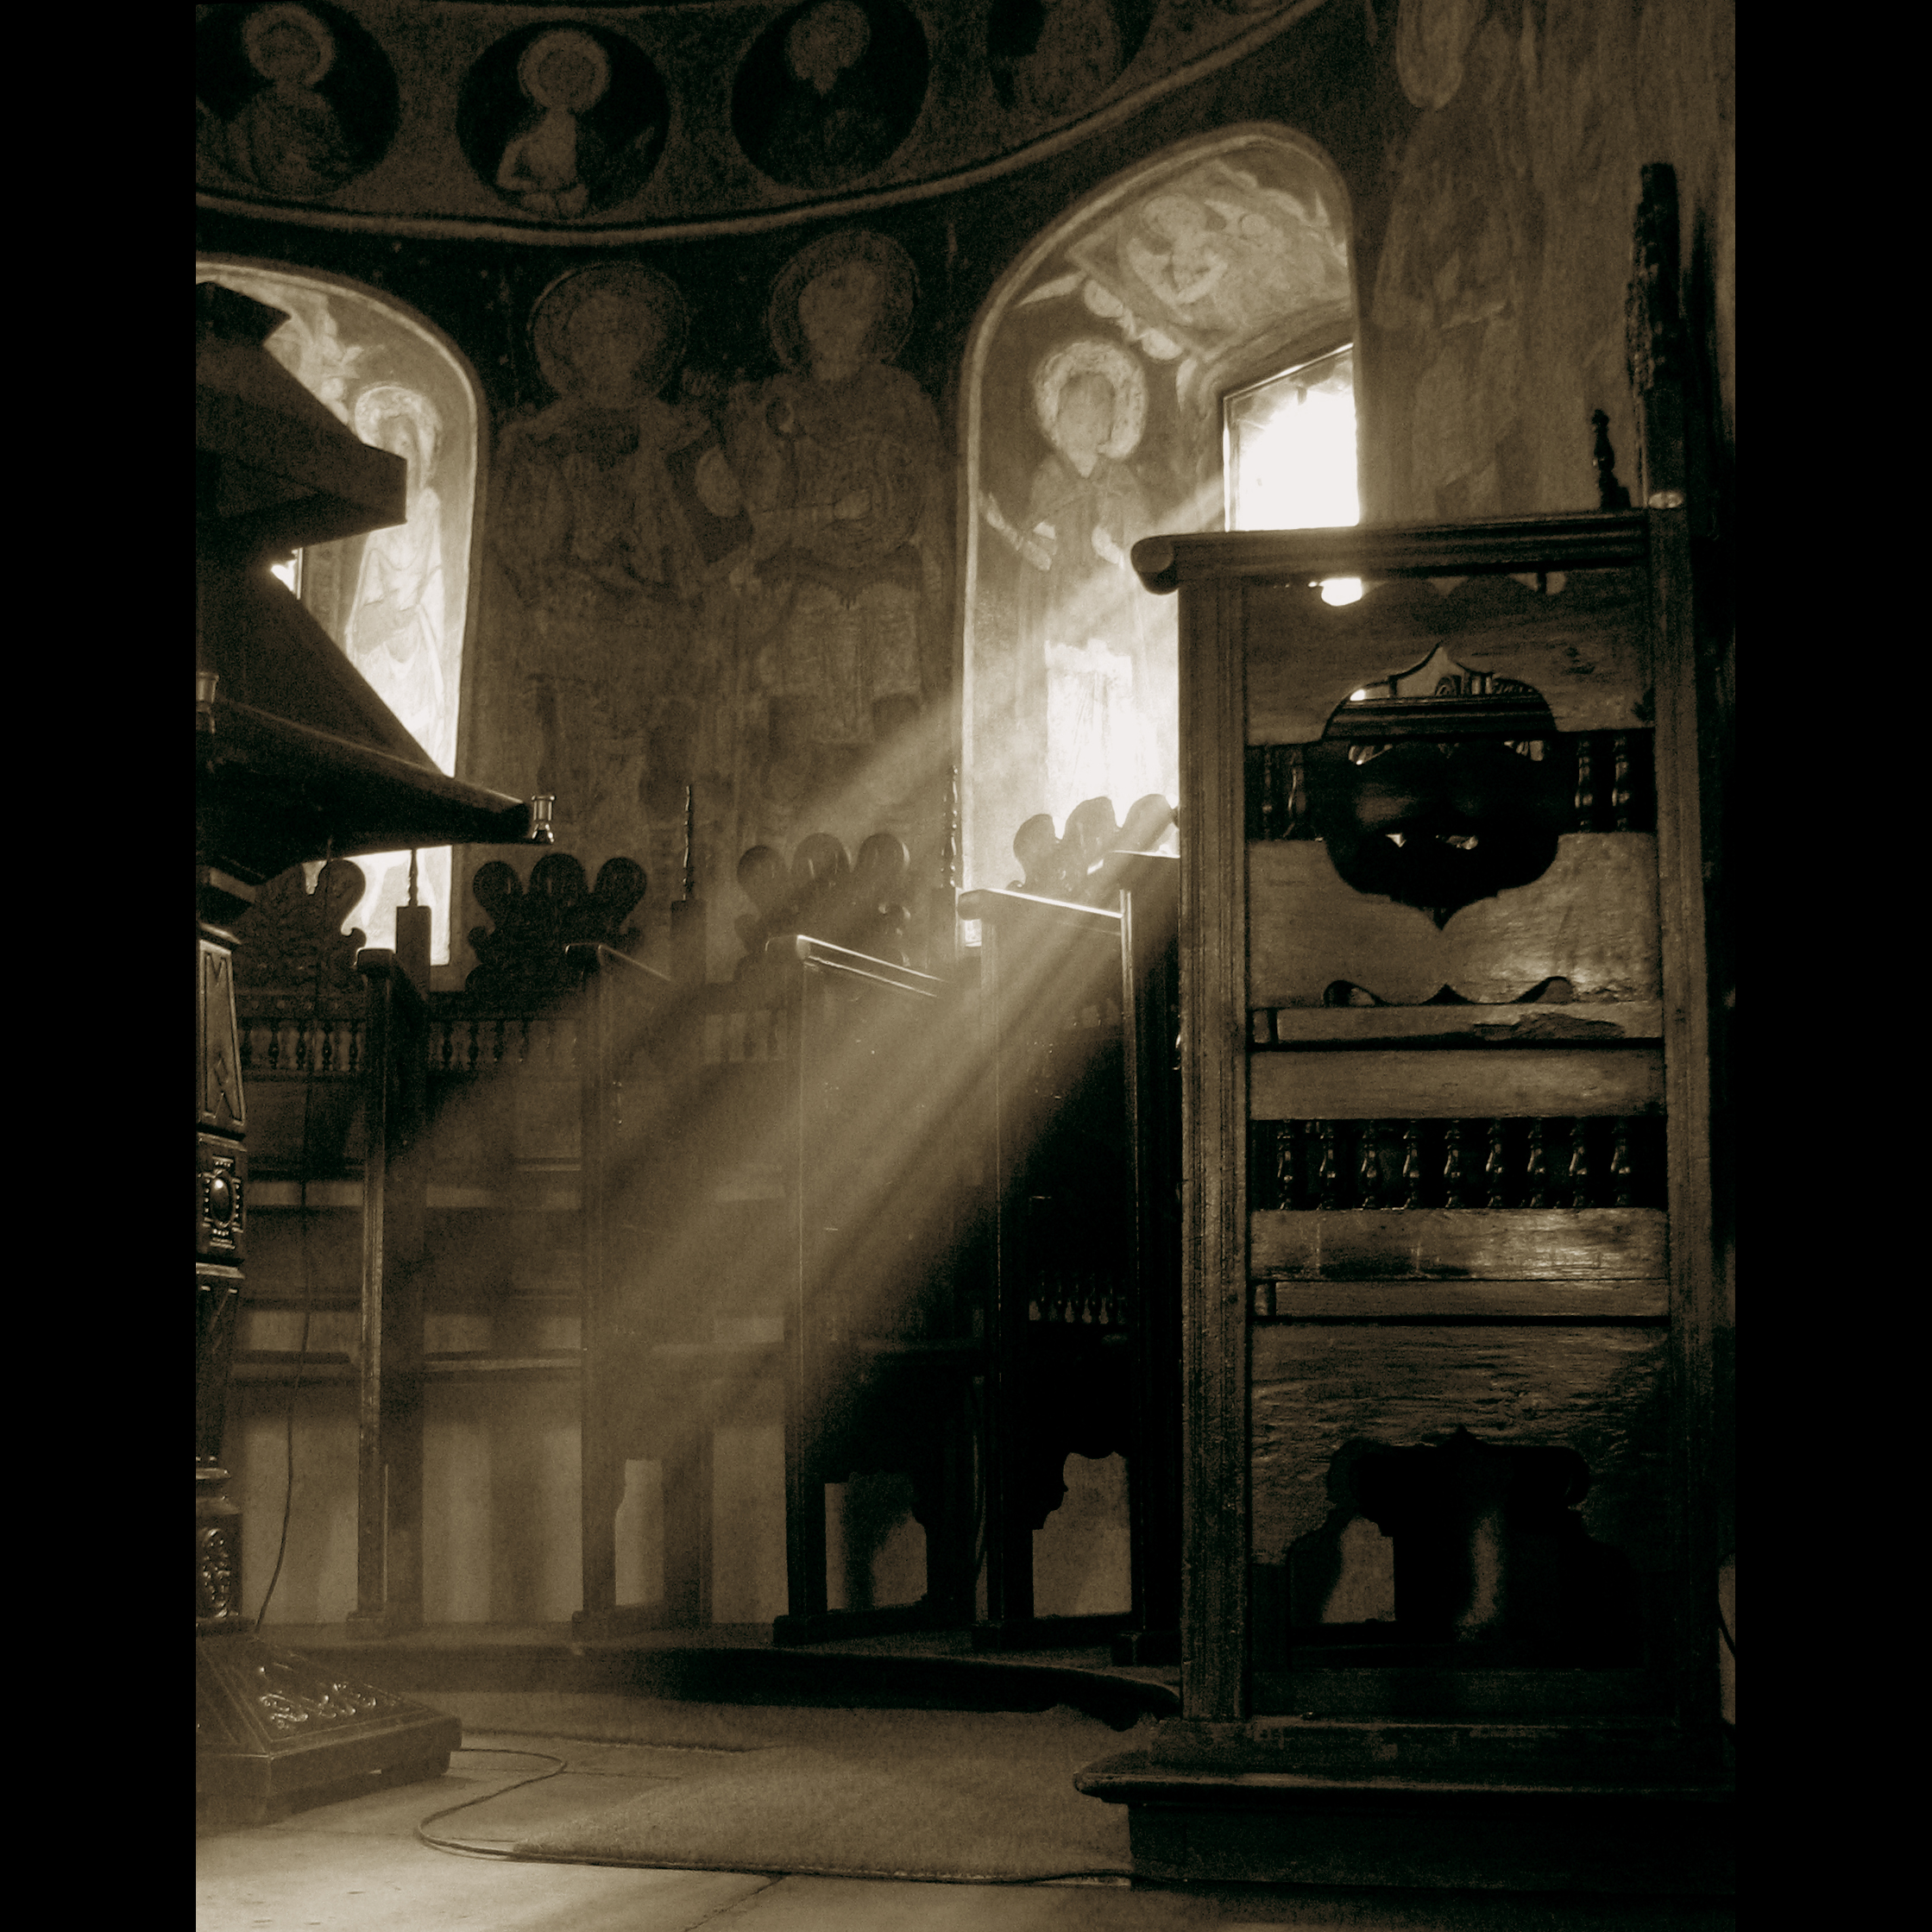
light, architecture, white, interior, window, perspective, building, old, urban, europe, column, space, religion, darkness, church, monochrome, christian, lighting, interior design, bw, art, design, iconography, monastery, a, photograph, arquitectura, europa, iglesia, eglise, beauty, kirche, image, orthodox, eastern, icon, tradition, strana, traditional, architektur, god, romania, bukarest, icons, bucharest, roumanie, convent, bor, chiesa, byzantine, biserica, arhitectura, orthodoxy, lumina, romanian, ortodoxa, ortodox, manastirea, manastire, cladire, bucuresti, centrulvechi, lipscani, stavro, stavropoleos, brancovenesc, godslight, lmibiima1946401, architettura, bucarest, strane, eik n, obramaestra, truthandillusion, ancient history